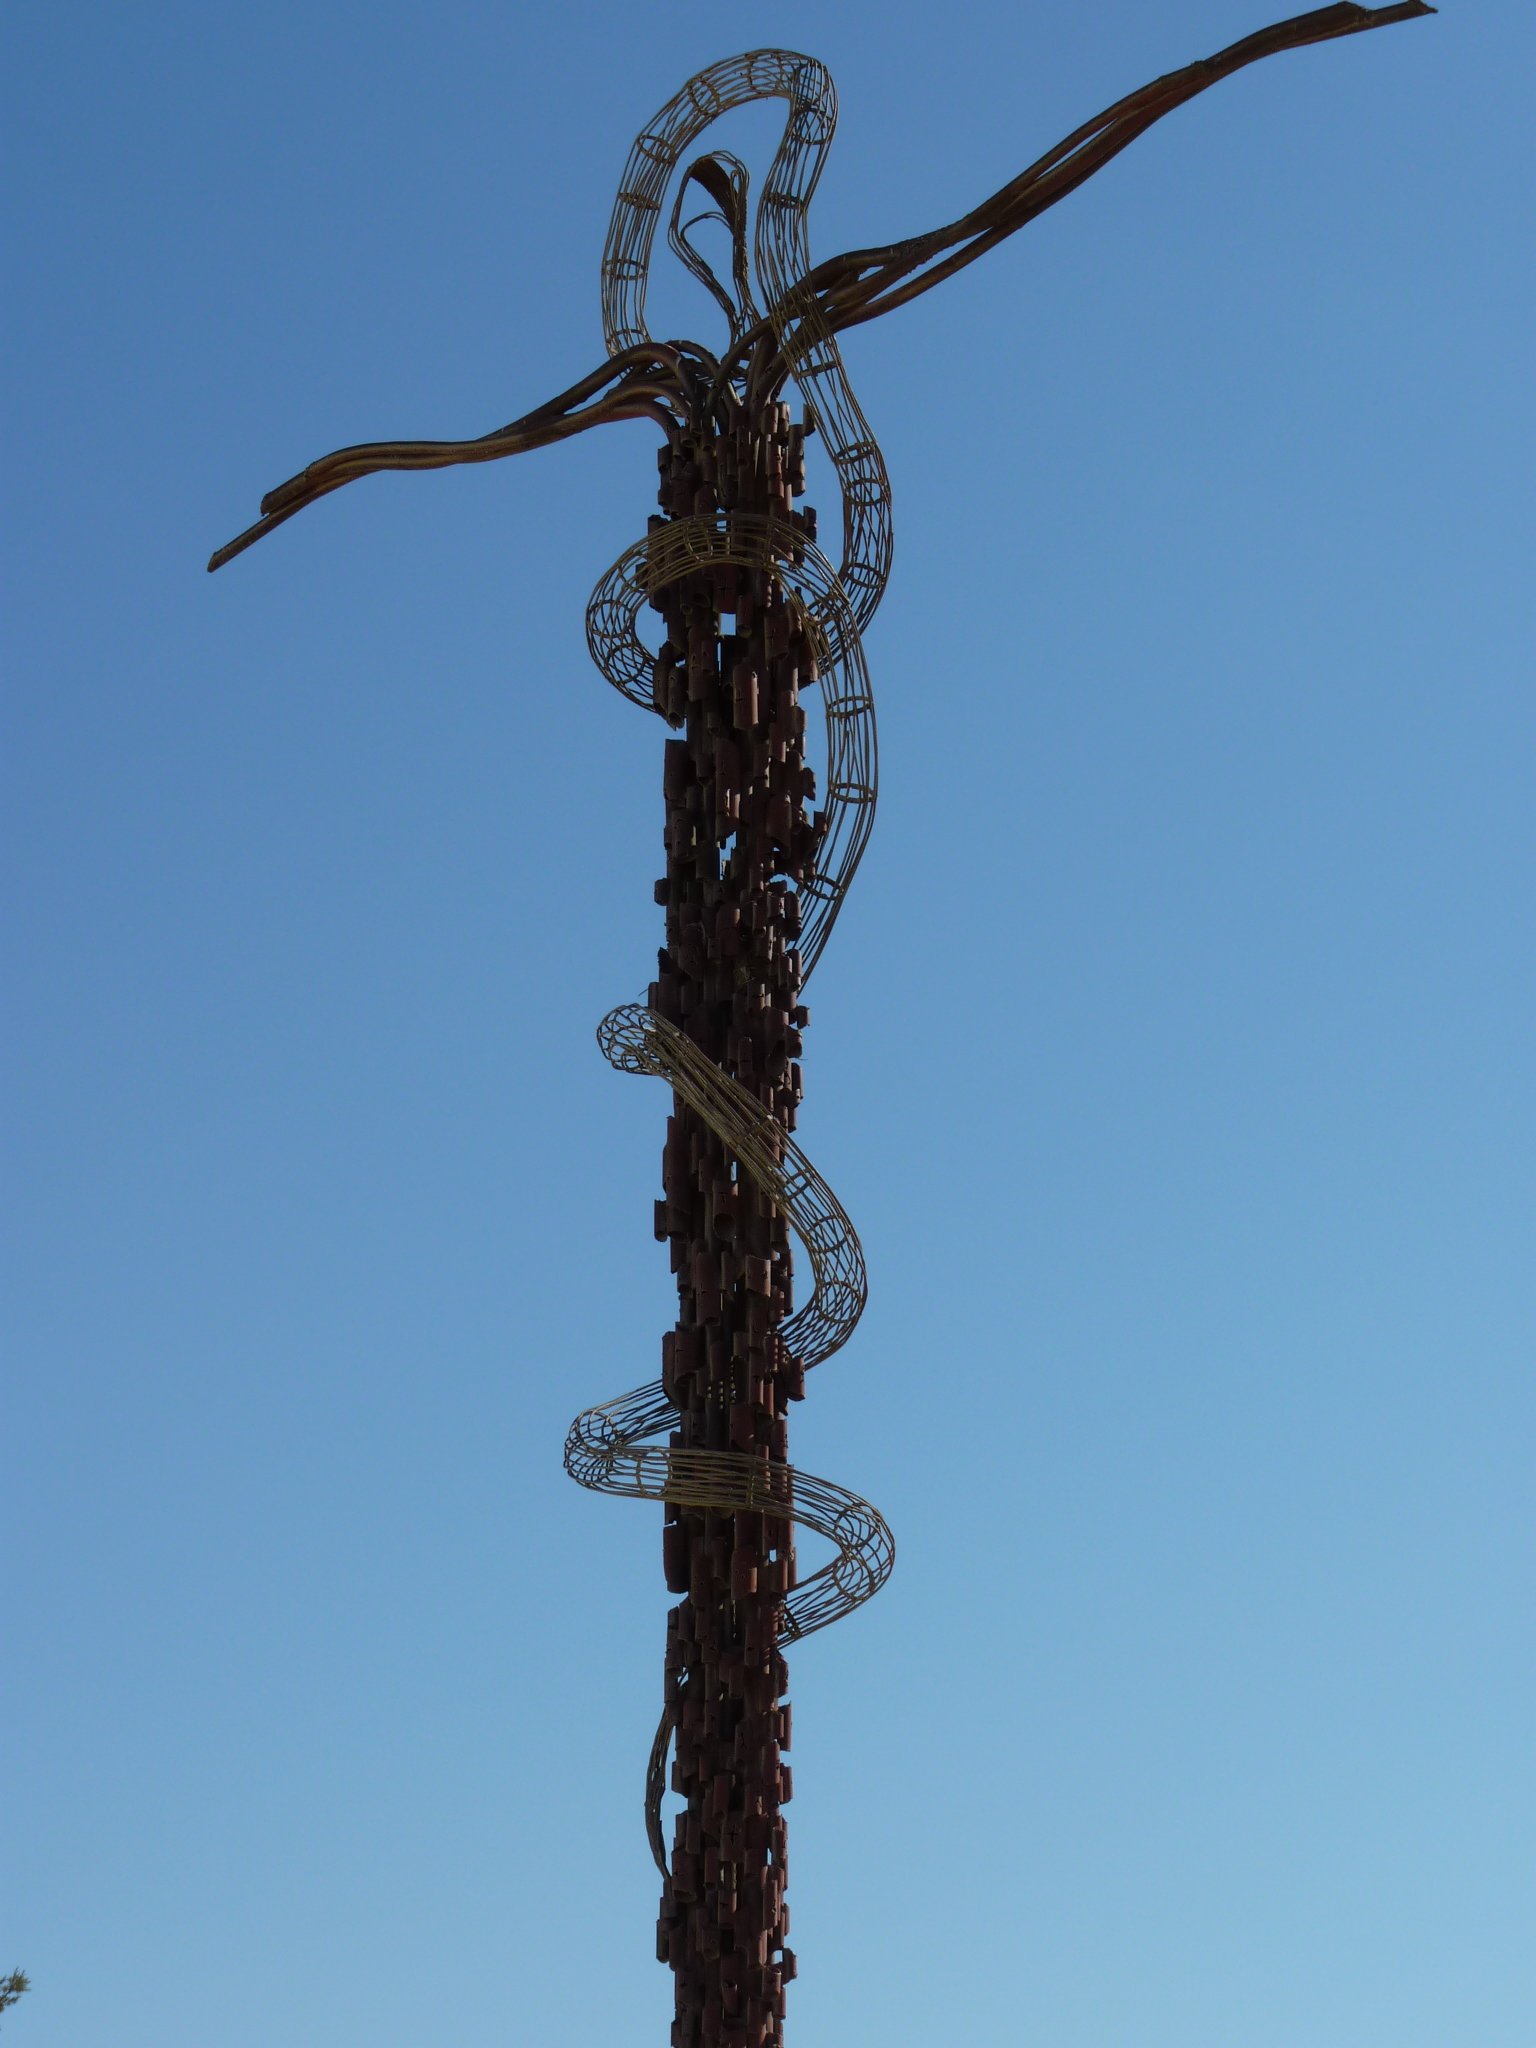
tree, sky, flower, wind, travel, pole, statue, symbol, mast, holiday, blue, street light, cross, lighting, jordan, sculpture, spire, faith, light fixture, god, middle east, outdoor structure, mount nebo, nebo